Next Time

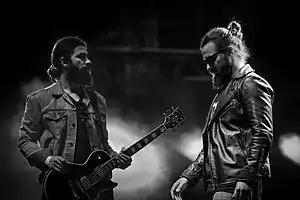
Stefan (right) and Martin Filipovski from Next Time

Next Time (sometimes rendered "Некст Тајм" in Macedonian Cyrillic) is a rock duo from Skopje, North Macedonia. The duo consists of twin brothers Martin and Stefan Filipovski. Stefan fronts the band as the lead singer, while Martin plays the guitar and sings back-up vocals. The group represented the Republic of Macedonia at the Eurovision Song Contest 2009 in Moscow, Russia but failed to reach the final. In their active years, since 2008, they have released three studio albums including the self-titled debut in 2008, "Na krajot od denot" in 2011 and "Majka" in 2022.